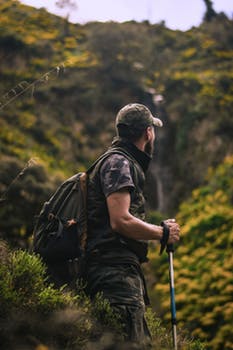
Label: No Watermark